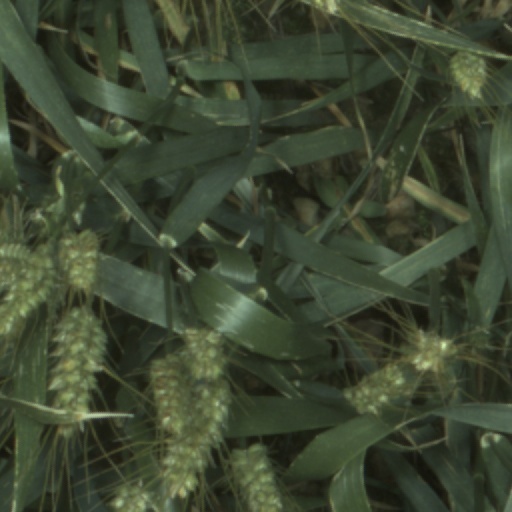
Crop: wheat